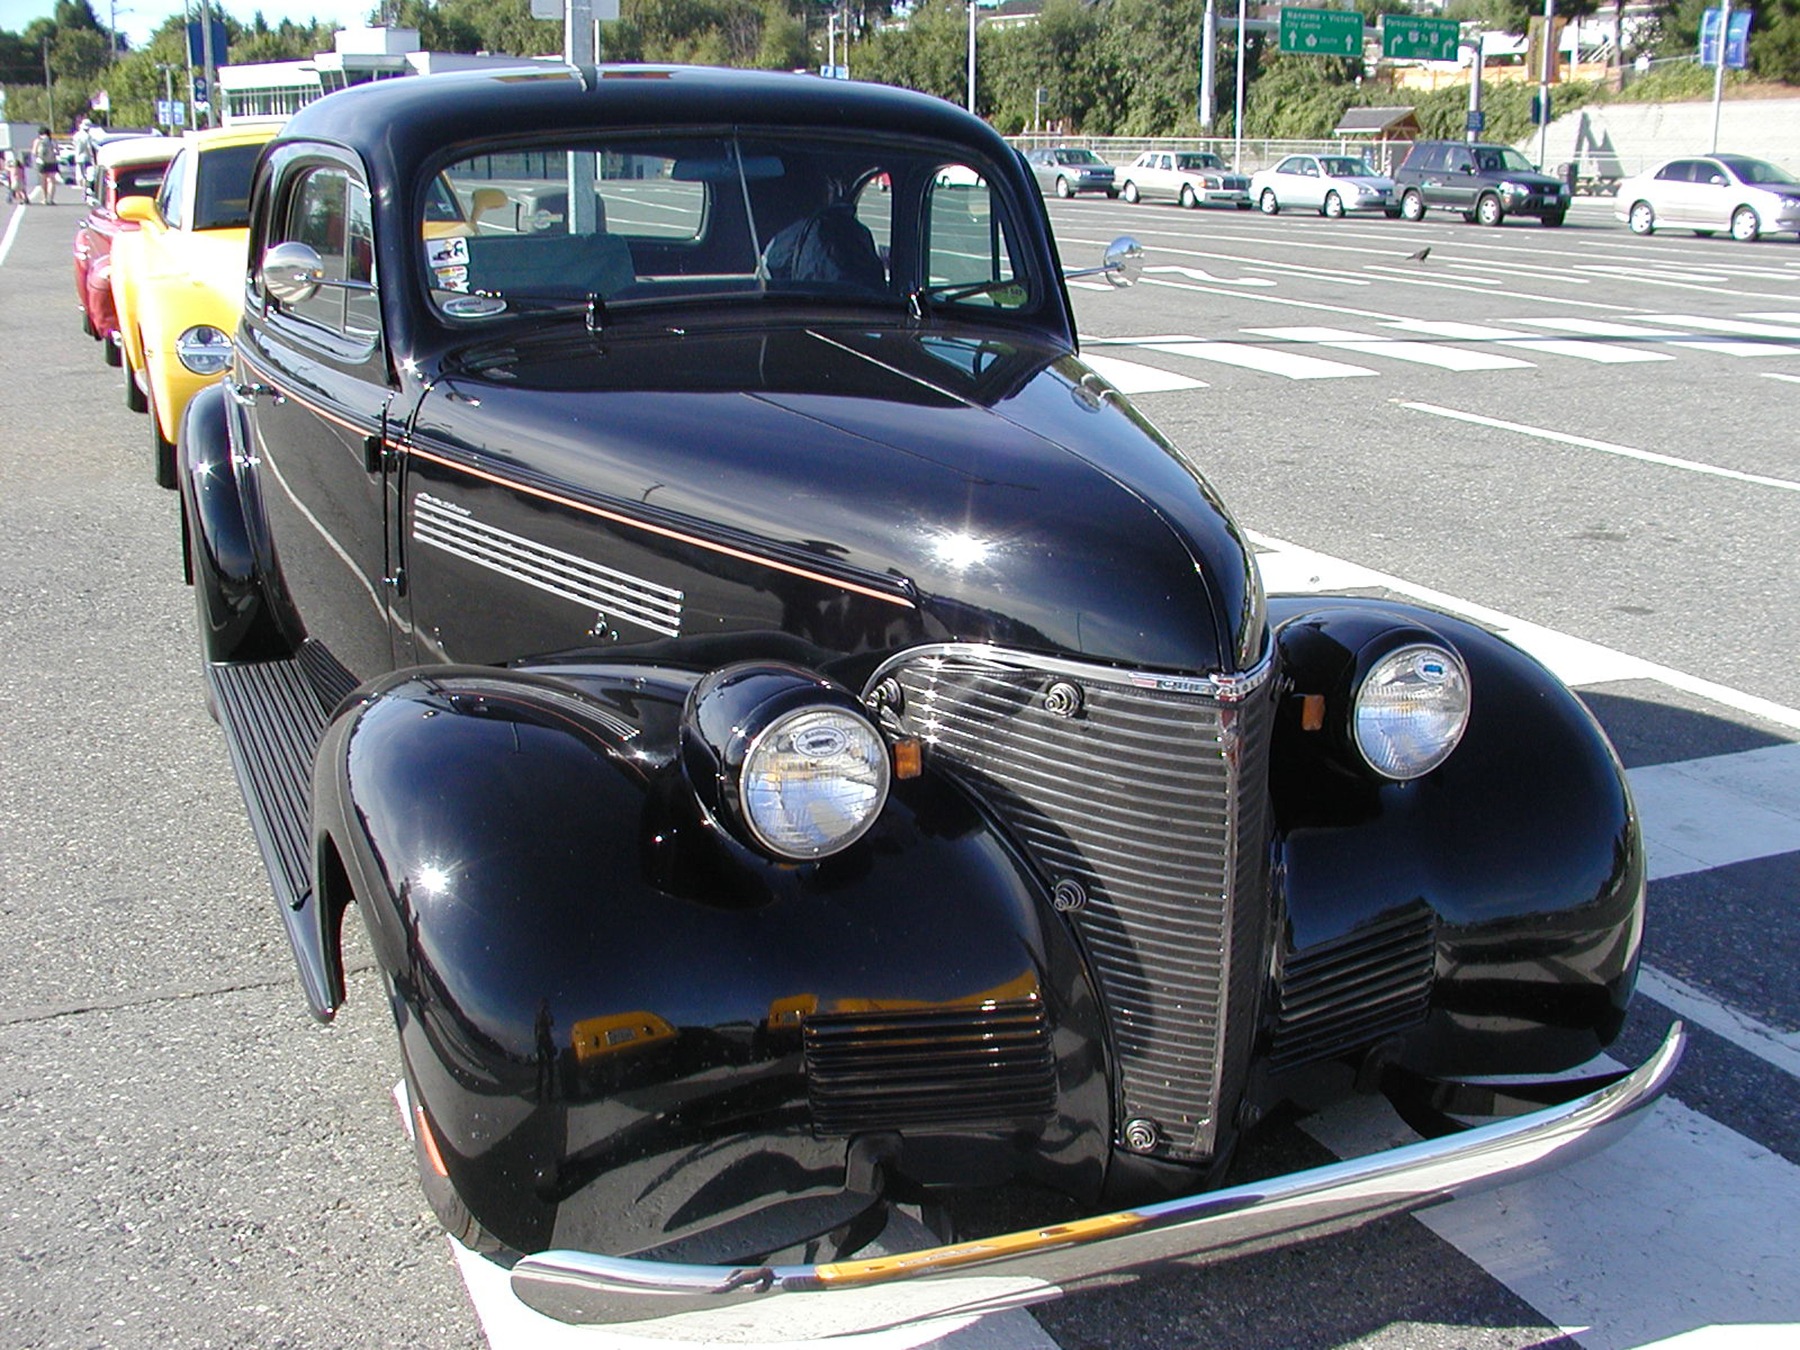
car, automobile, transportation, vehicle, black, motor vehicle, vintage car, ford, sedan, oldsmobile, technical, antique car, hot rod, old timer, land vehicle, automobile make, automotive exterior, compact car, luxury vehicle, custom car